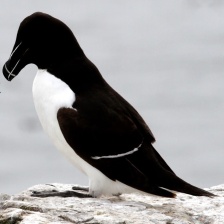
Species: RAZORBILL
Scientific name: ALCA TORDA